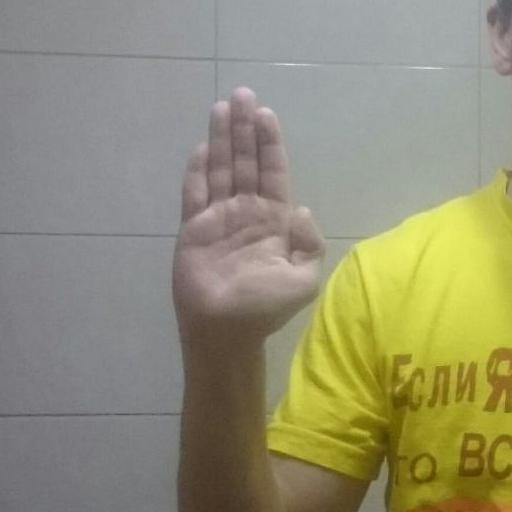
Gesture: stop